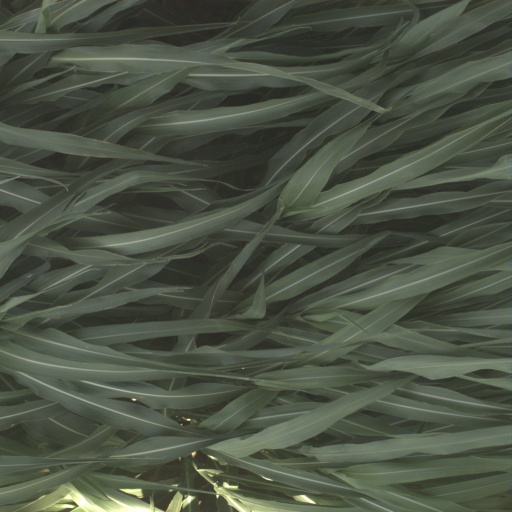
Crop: sorghum